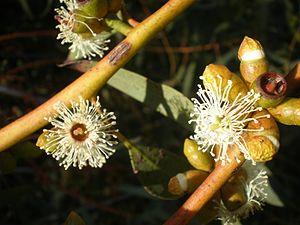
Eucalyptus gracilis est une espèce de plantes de la famille des Myrtaceae, se trouvant dans le Sud de l'Australie.